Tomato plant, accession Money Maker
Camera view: vertical (180 deg); turntable rotation: 30 degrees
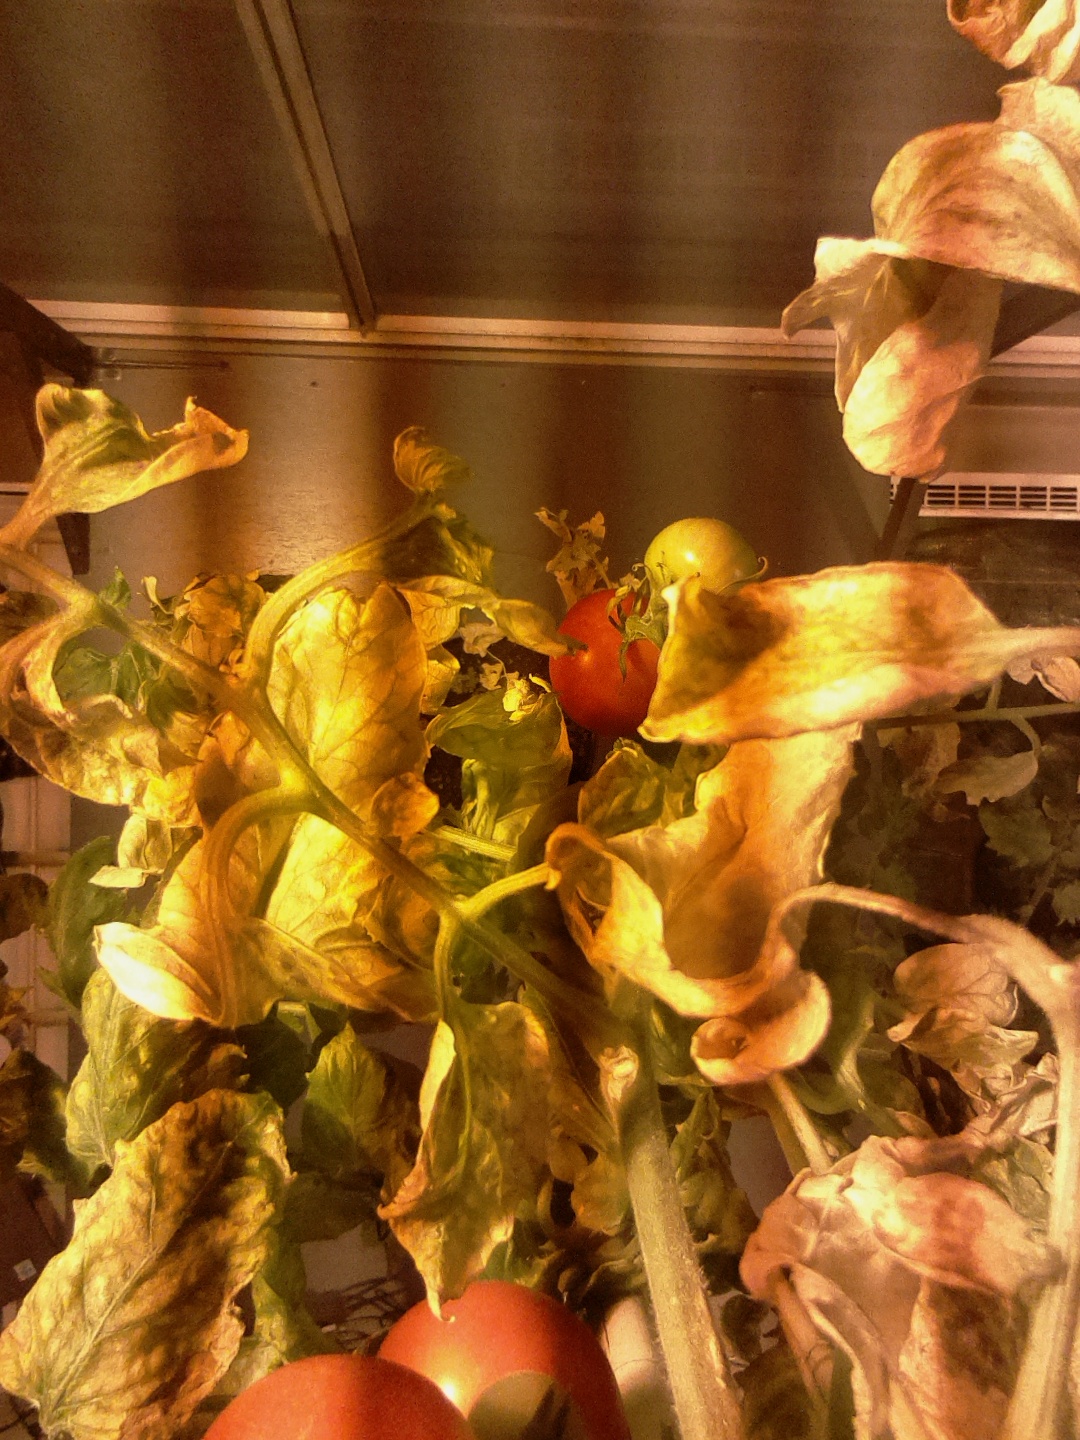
BBCH growth stage 87: 70%-80% of fruits show typical fully ripe color